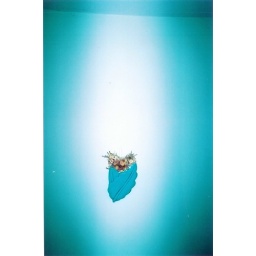
a wall in my room at my dad's house